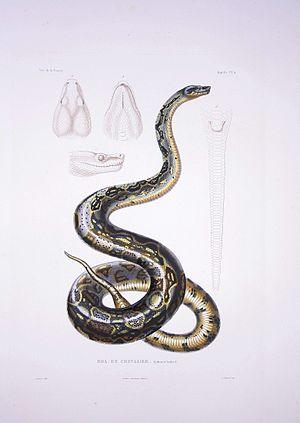
Zoologie (reptiles)